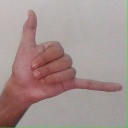
अक्षर: द